1st Artillery Regiment (France)

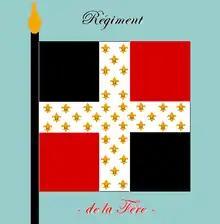
Colours of the Régiment de La Fère

It was raised as the Régiment de la Fère in 1765, from the 1st battalion of the Régiment Royal-Artillerie. In 1791, after the French Revolution, it had the title of its aristocratic patron removed and was given the number 1, as the senior most French regiment of artillery. In 1785, Napoleon Bonaparte was commissioned into this regiment at the rank of second lieutenant. He officially served until 1790, but he spent most of that time on leave in Corsica, where he led a battalion of Republican volunteers.